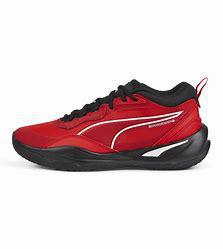
Brand: Puma
Model: 30